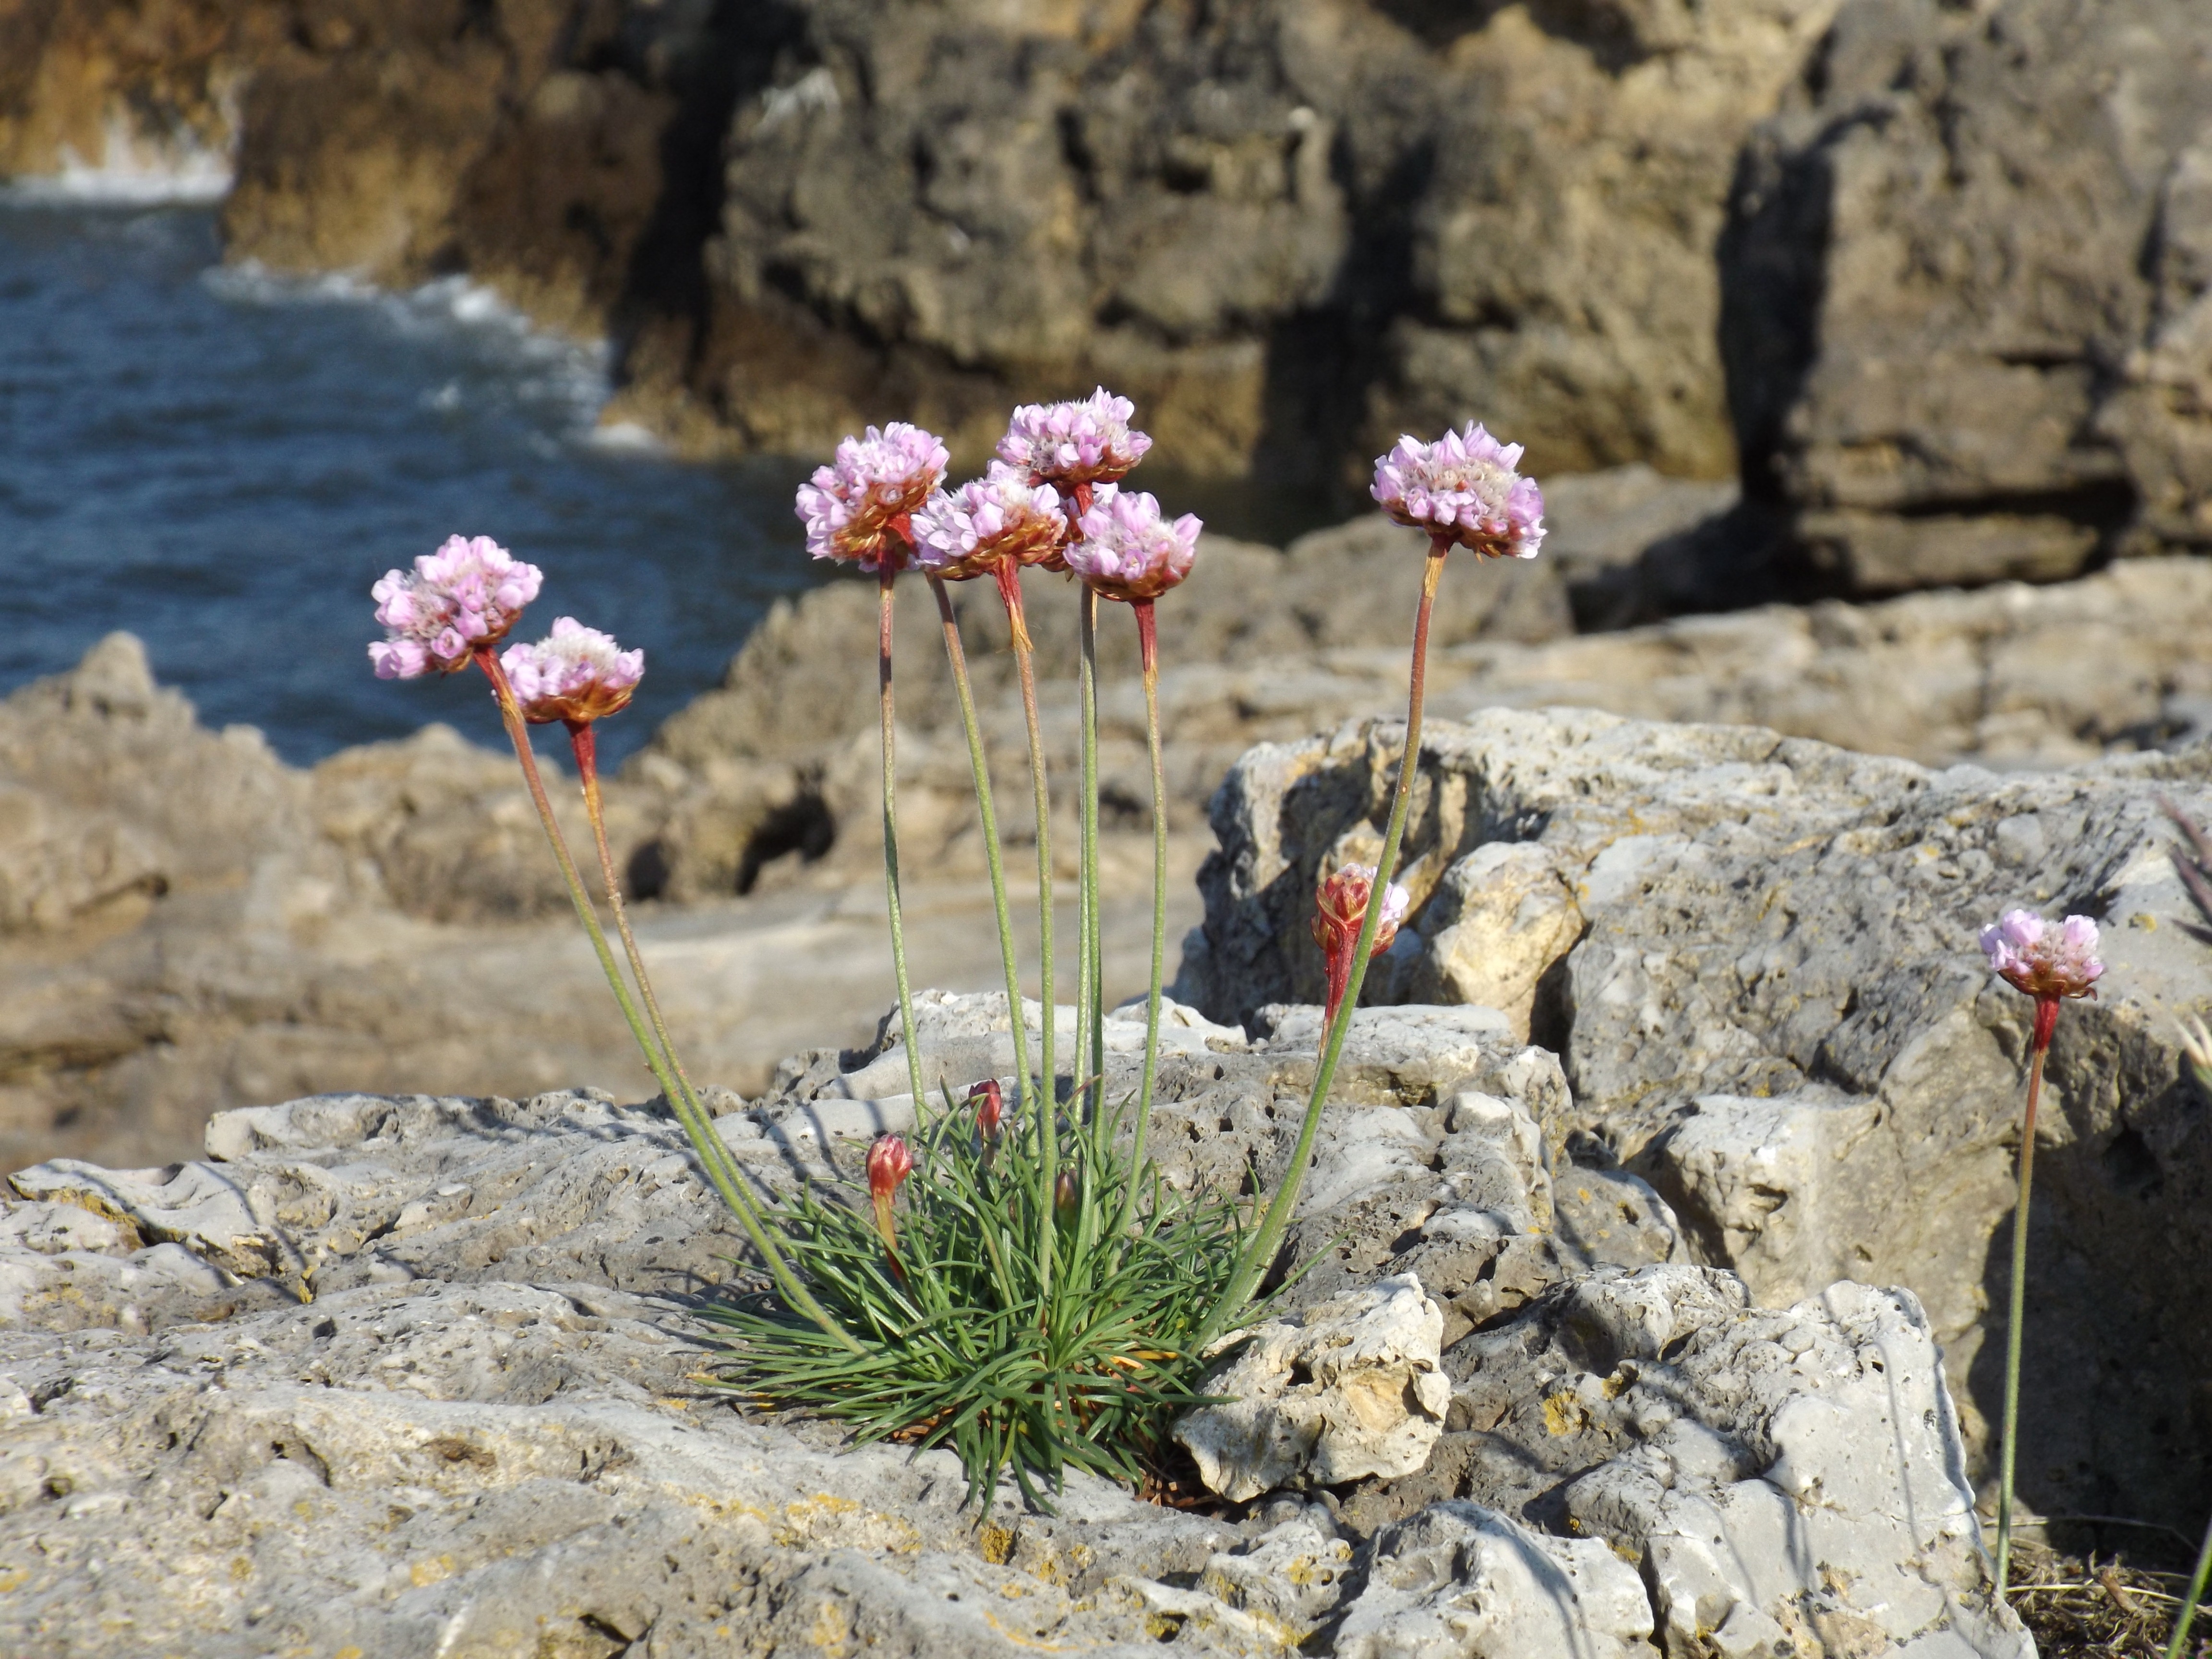
rock, plant, flower, flora, wildflower, rocks, cliffs, flowering plant, armeria maritima, land plant, sea thrift